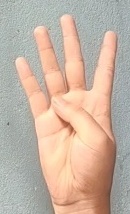
ASL sign: 4